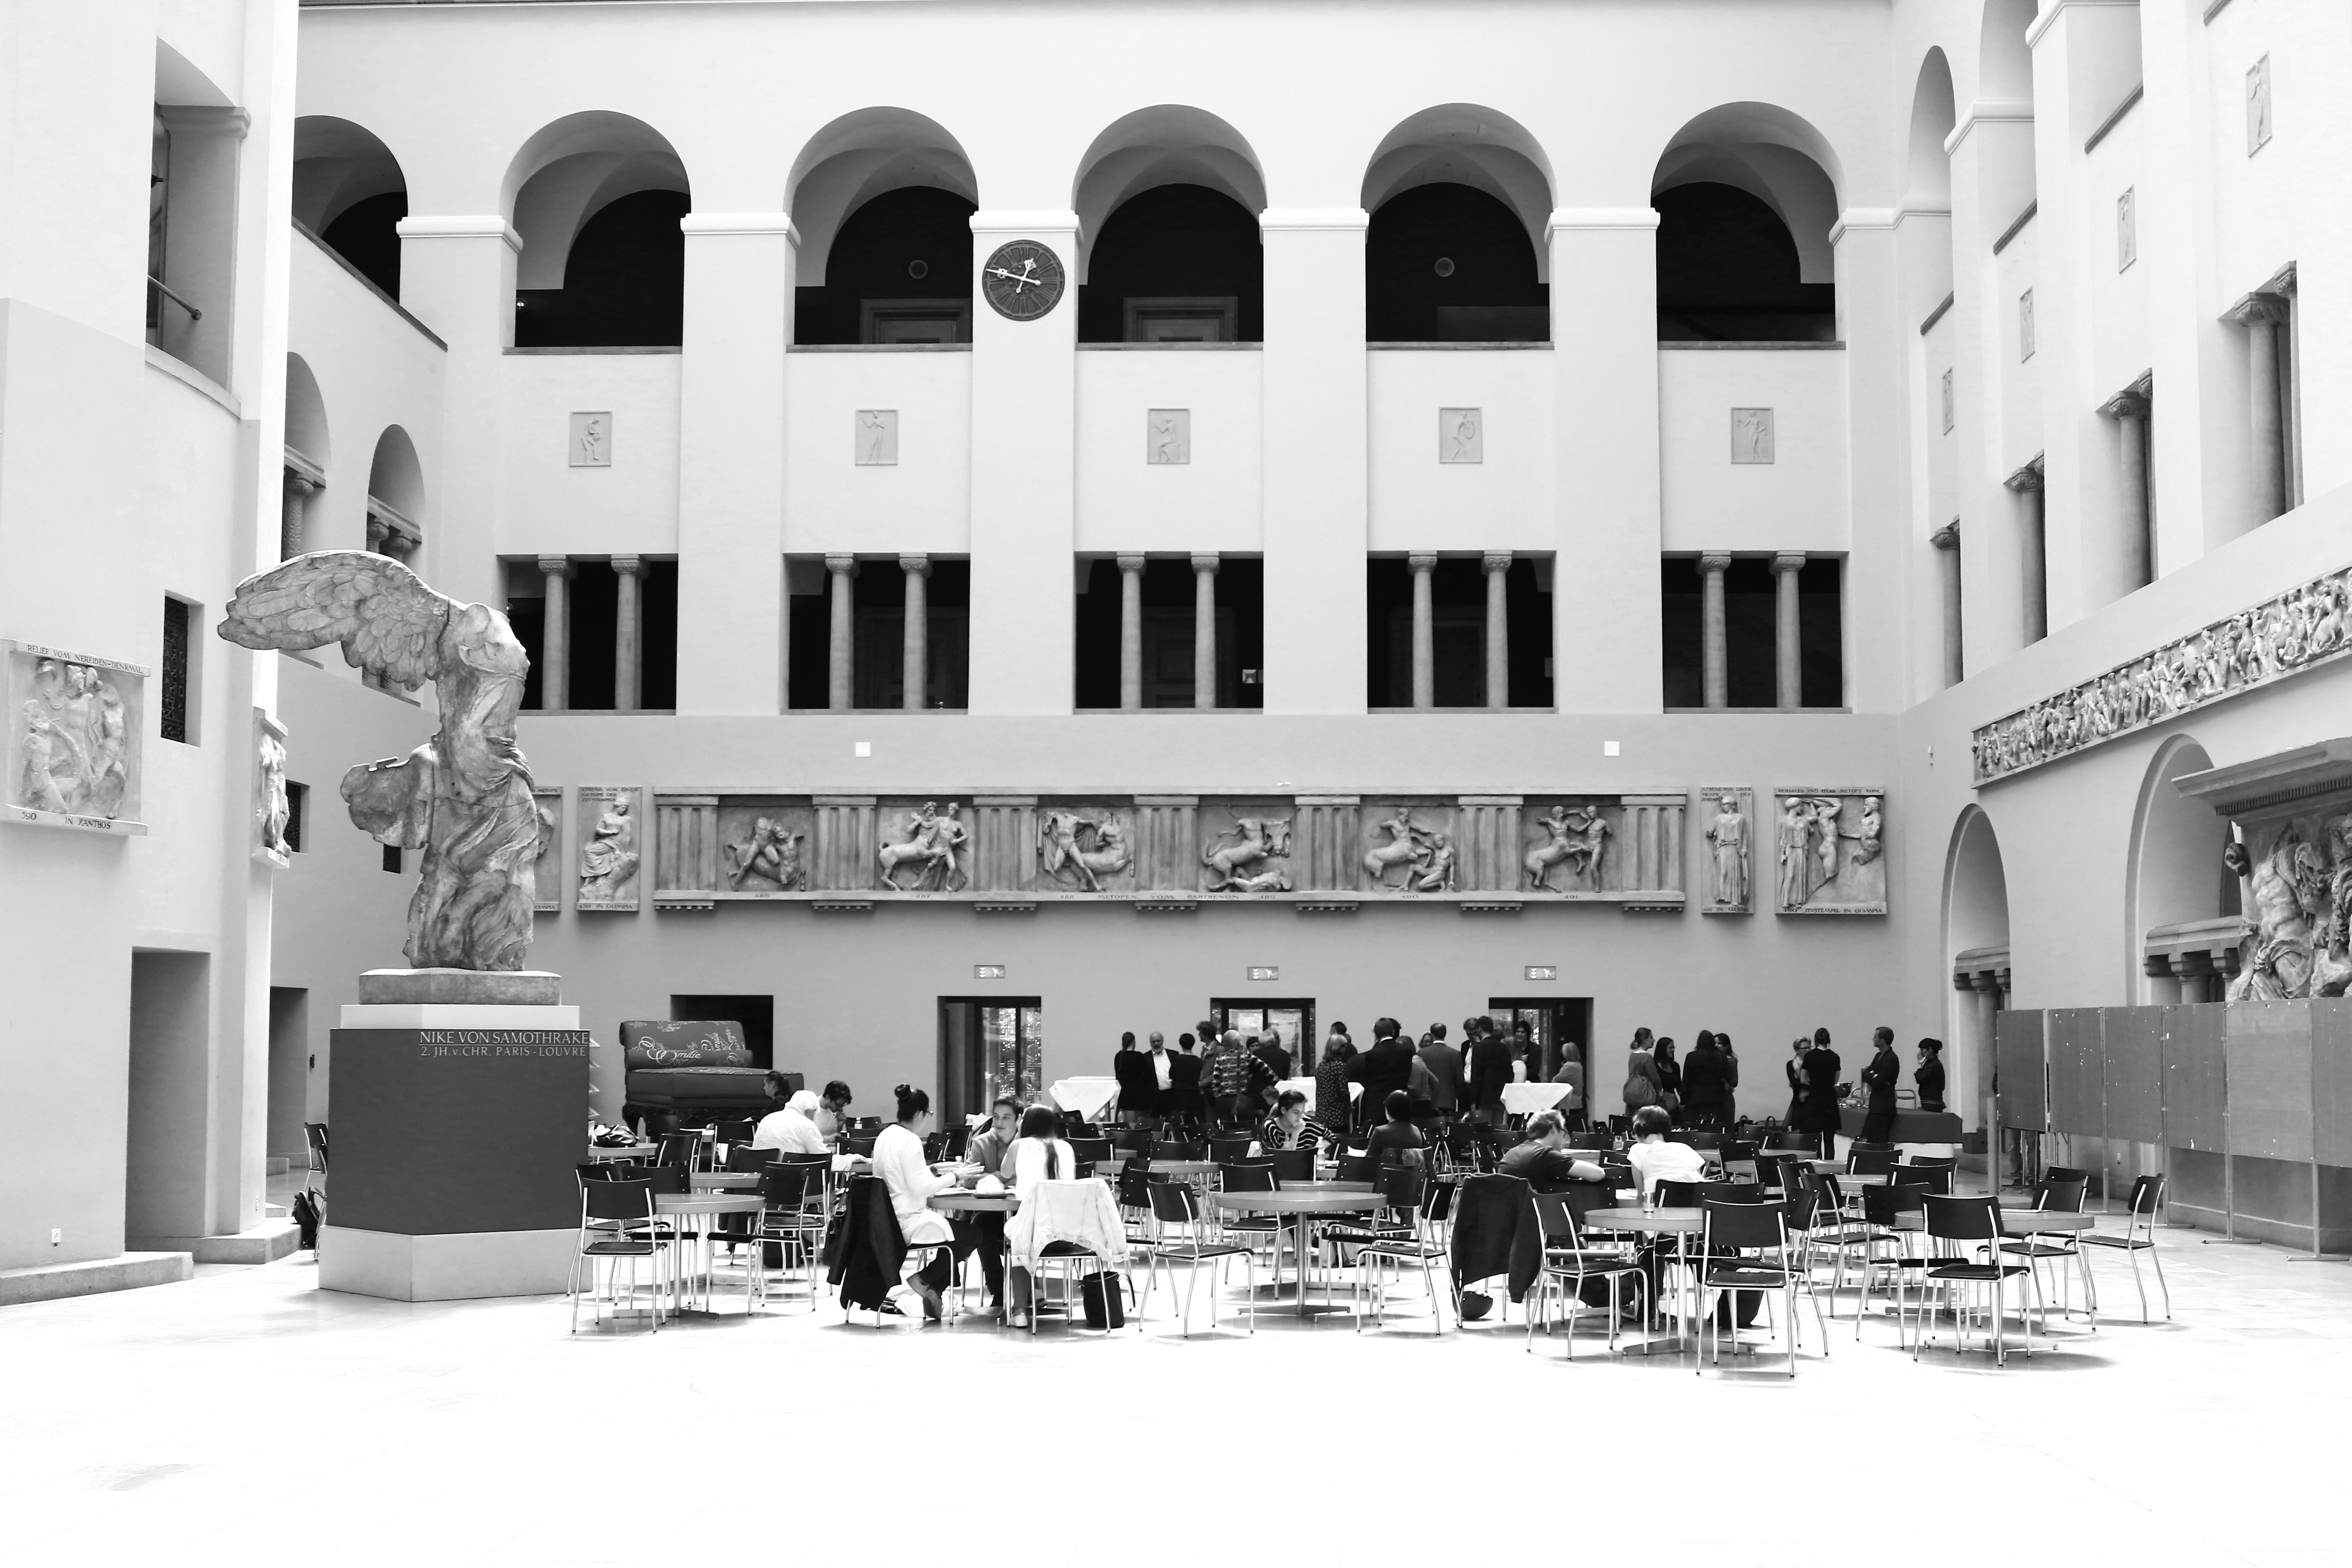
black and white, architecture, nike, monochrome, interior design, brand, bw, blackandwhite, blackwhite, design, swiss, university, suisse, schweiz, sw, schwarzweiss, zurich, schwarzweis, schwarzweissfotografie, schwarzweisfotografie, mainbuilding, samothrake, monochrome photography